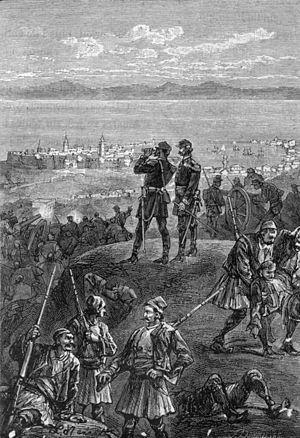
Jules Verne: ""L’Archipel en feu"", Léon Benett. Orginal description: Français